Pierre de Villiers Pienaar

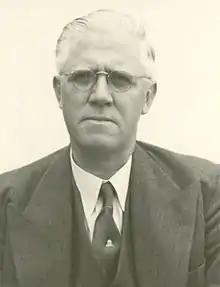
Pierre de Villiers Pienaar – date unknown

Pierre de Villiers Pienaar (1904–1978) was a South African Afrikaans academic and Professor at University of the Witwatersrand (Wits) and later at University of Pretoria, who pioneered speech language therapy in South Africa and specialising in audiology and lexicography as well as being an Afrikaans author. As lexicographer in 1973, he was part of the group of authors that established the "Afrikaans Explanatory Dictionary" alongside Prof M.S.B. Kritzinger and Prof F.J. Labuschagne.